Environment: real
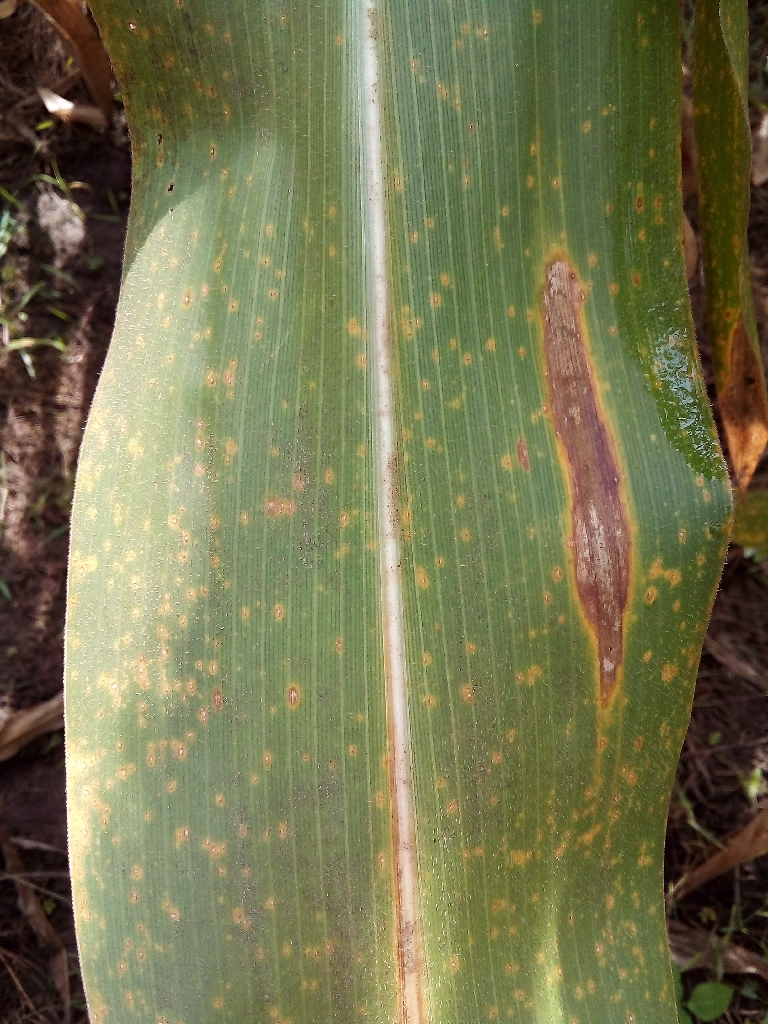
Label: northern_corn_leaf_blight